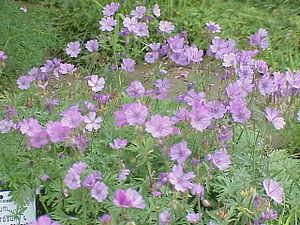
Le géranium tubéreux, tuberous Crane's-bill en anglais, est une plante de la famille des Géraniacées.